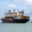
Label: ship